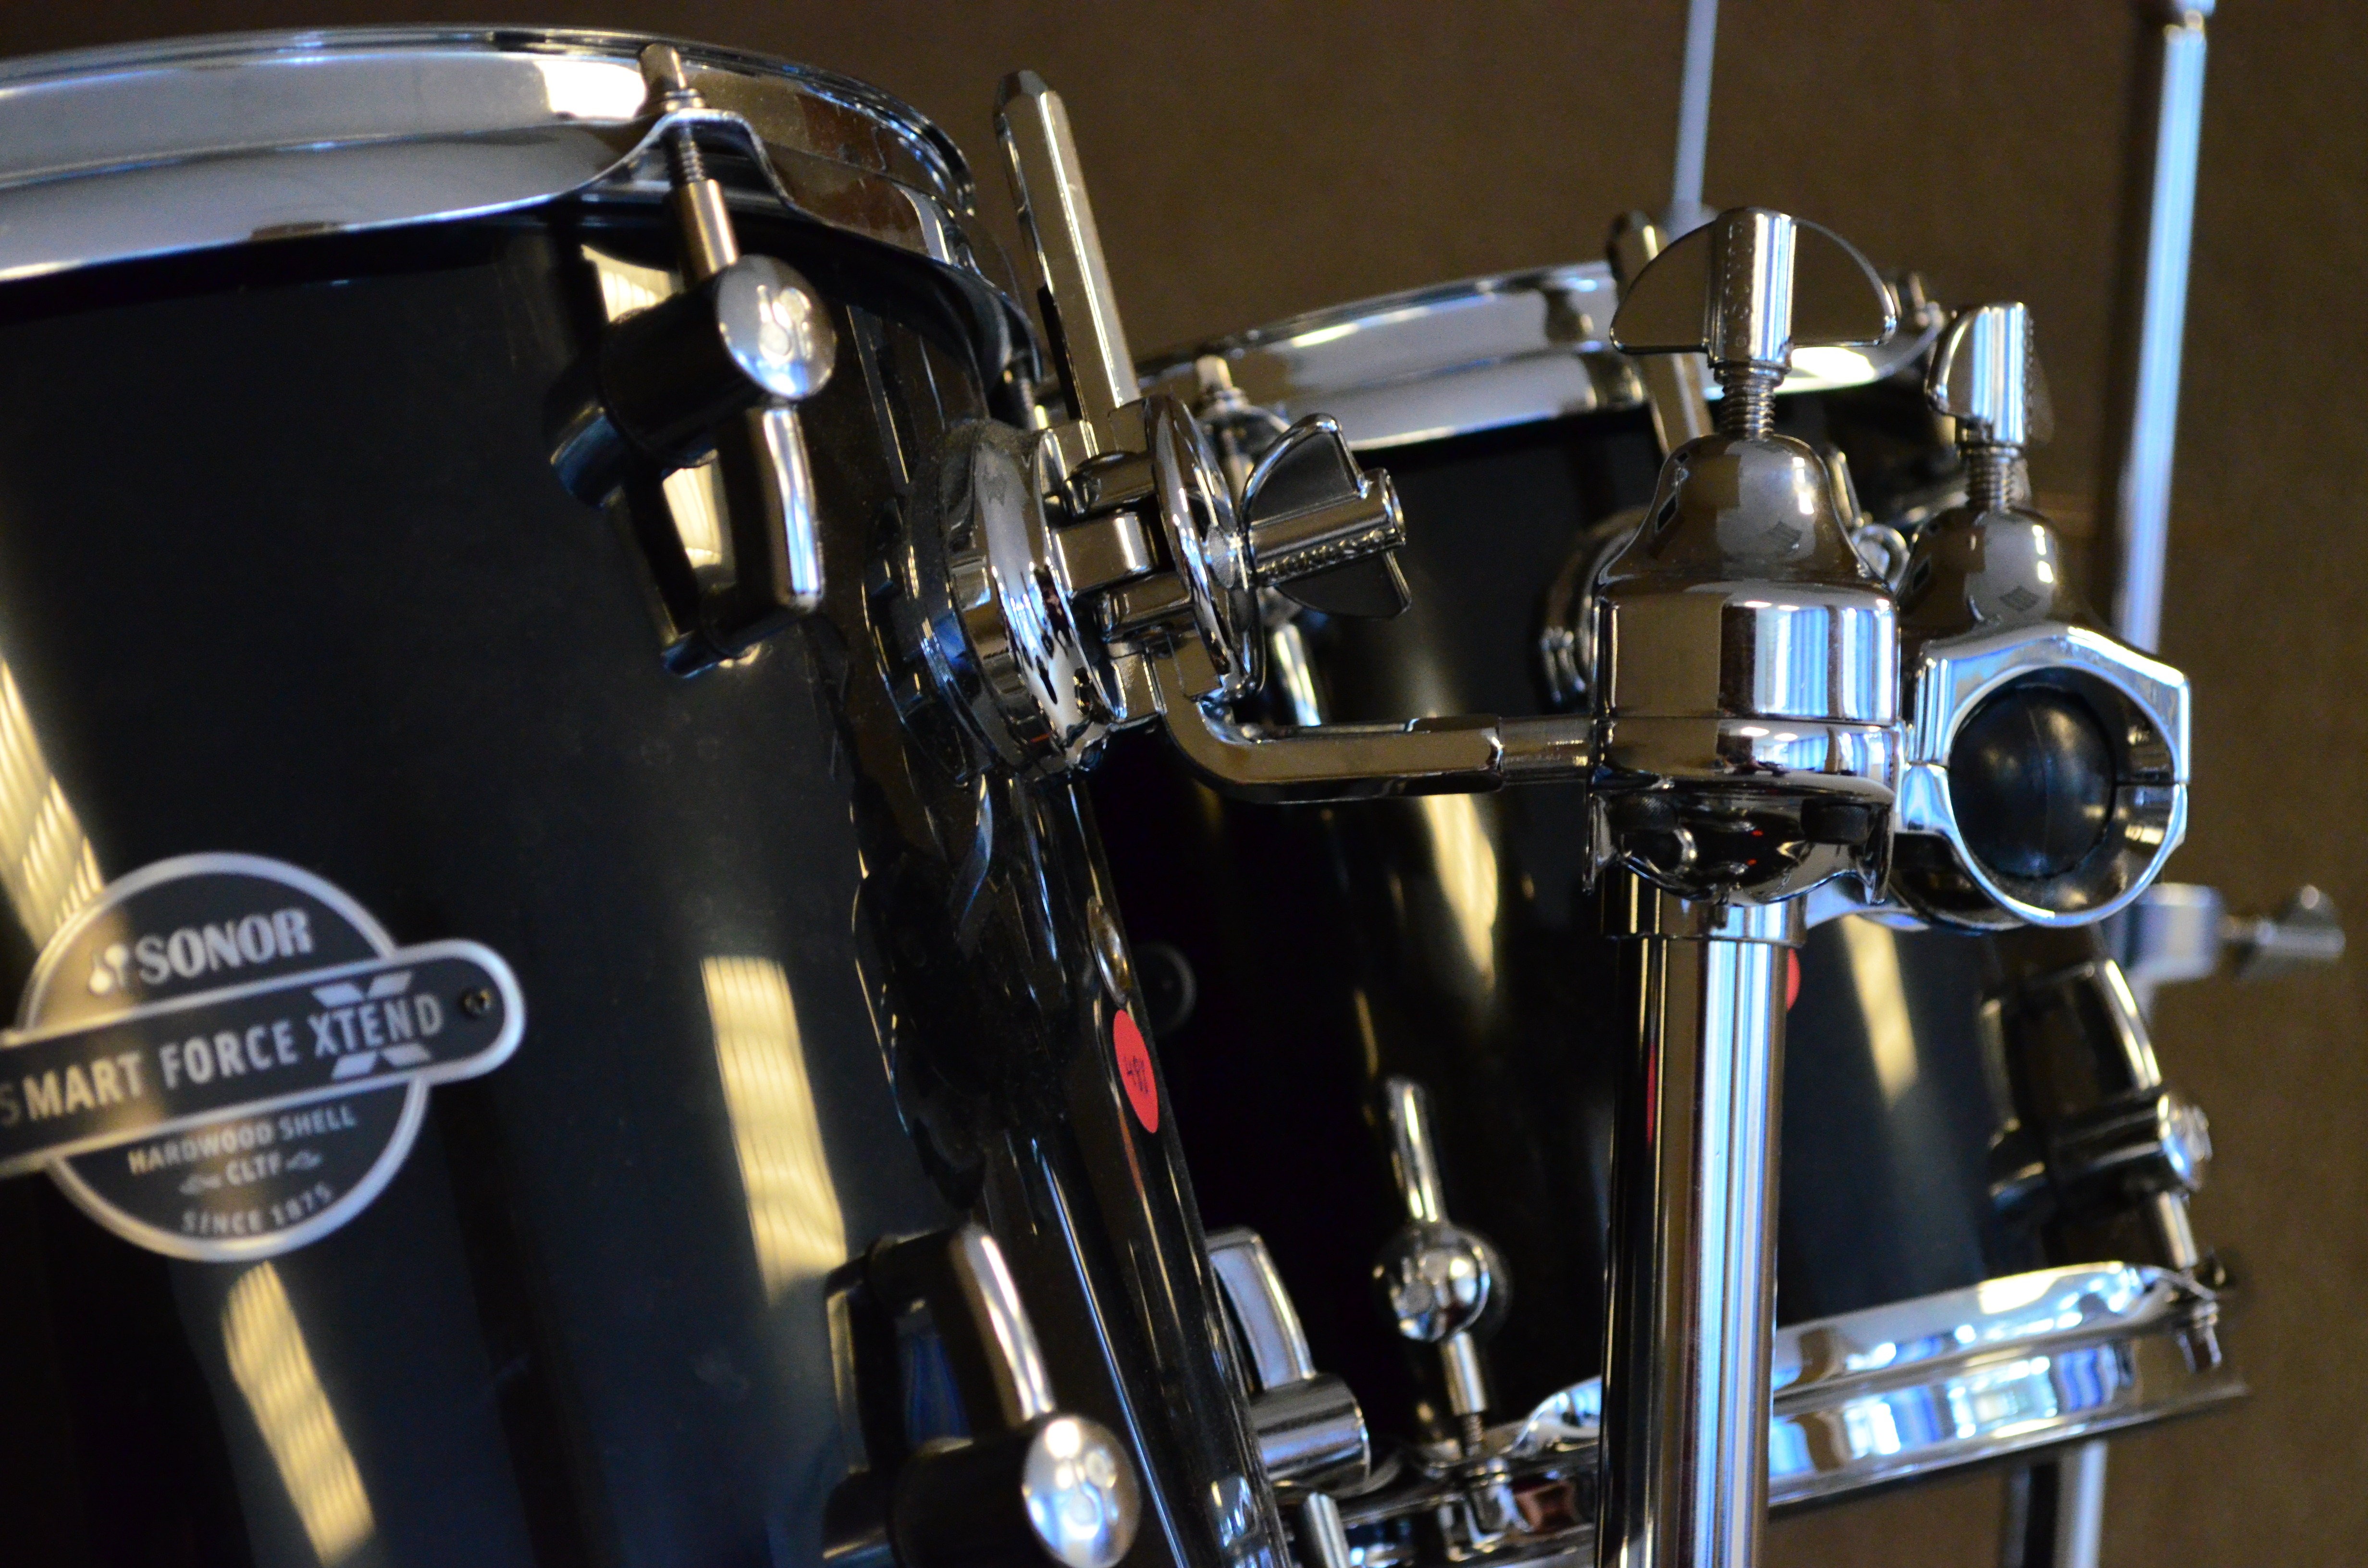
car, vehicle, motorcycle, drum, musical instrument, engine, drums, drummer, skin head percussion instrument